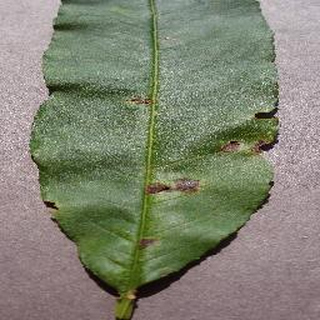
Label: peach_bacterial_spot